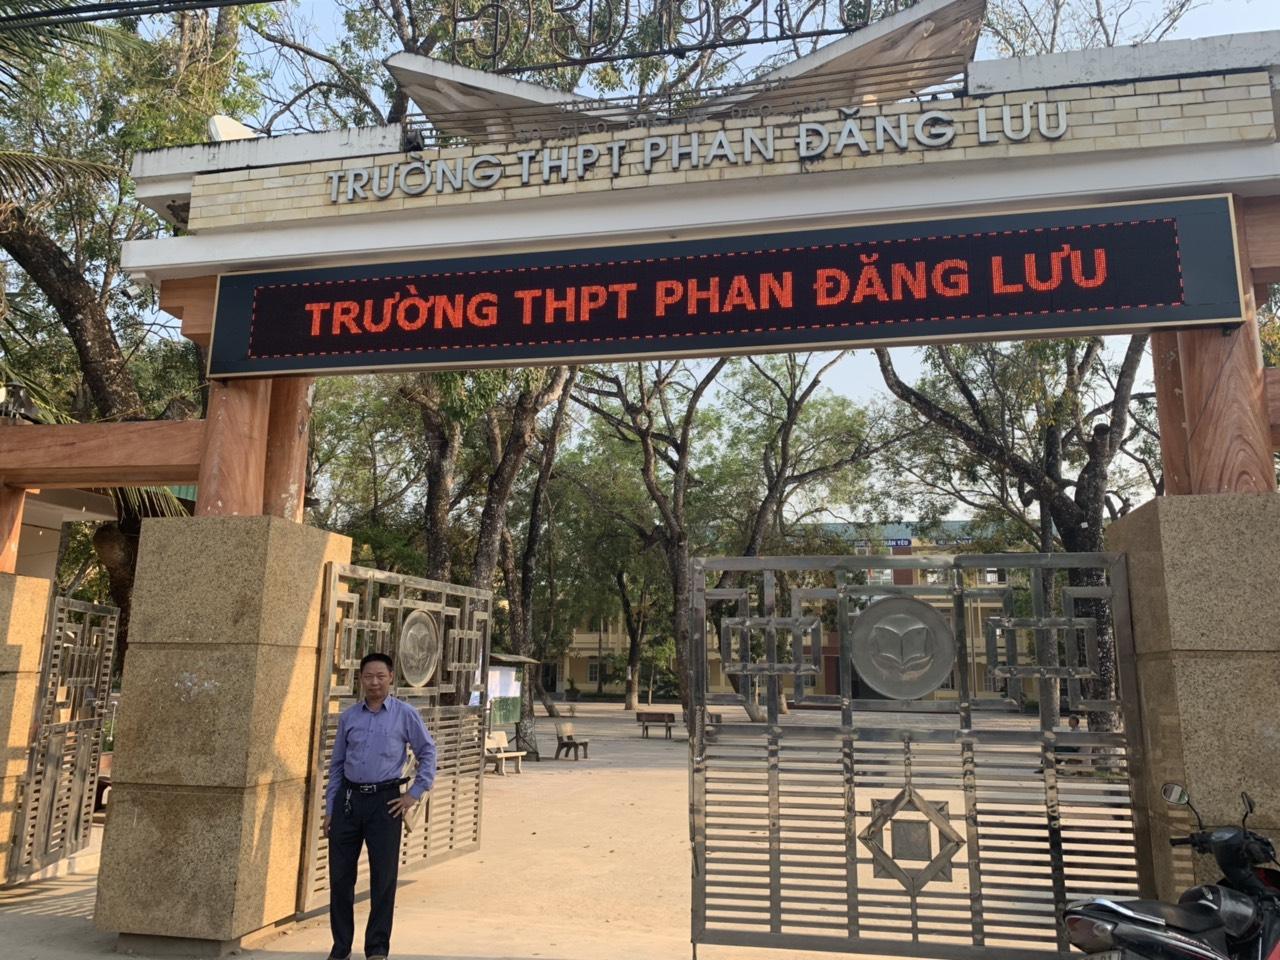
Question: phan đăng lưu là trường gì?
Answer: là trường trung học phổ thông